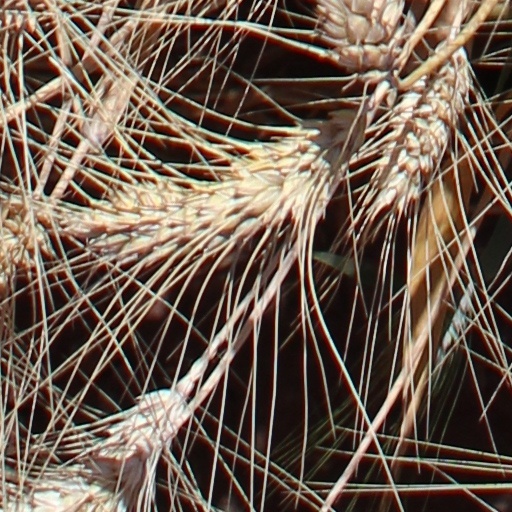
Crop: wheat